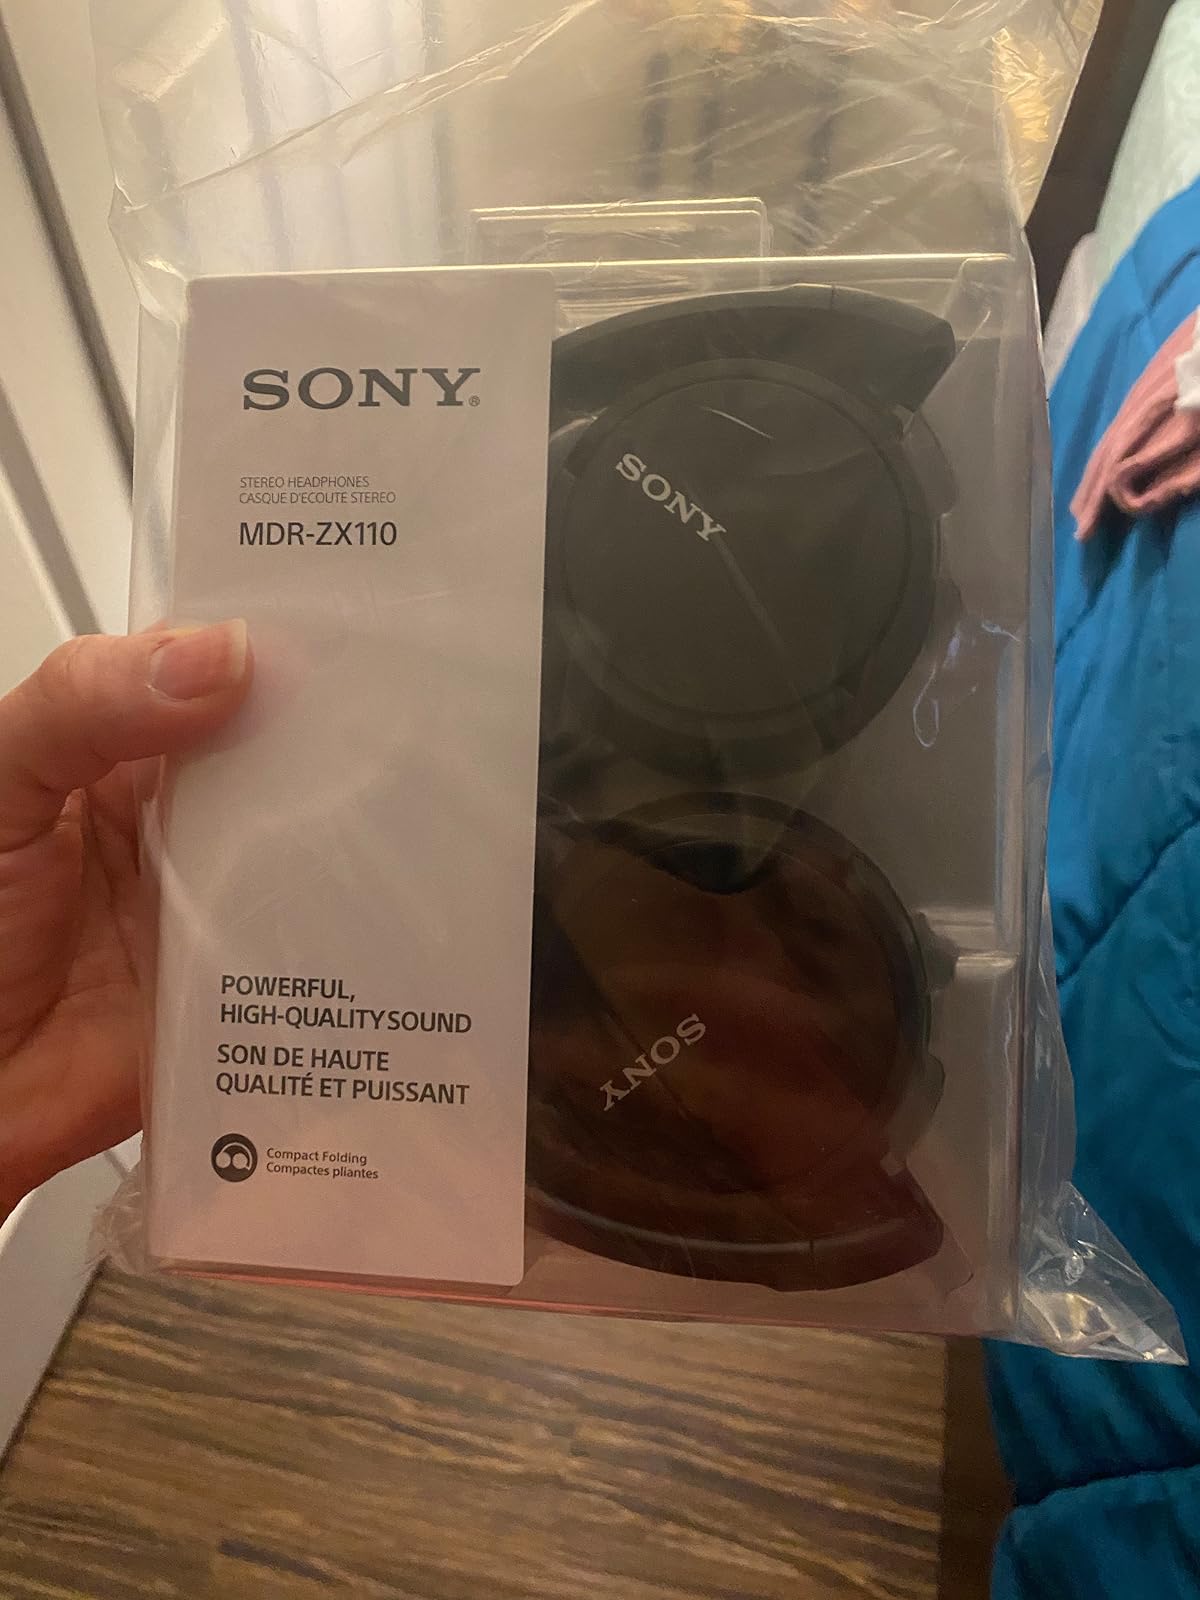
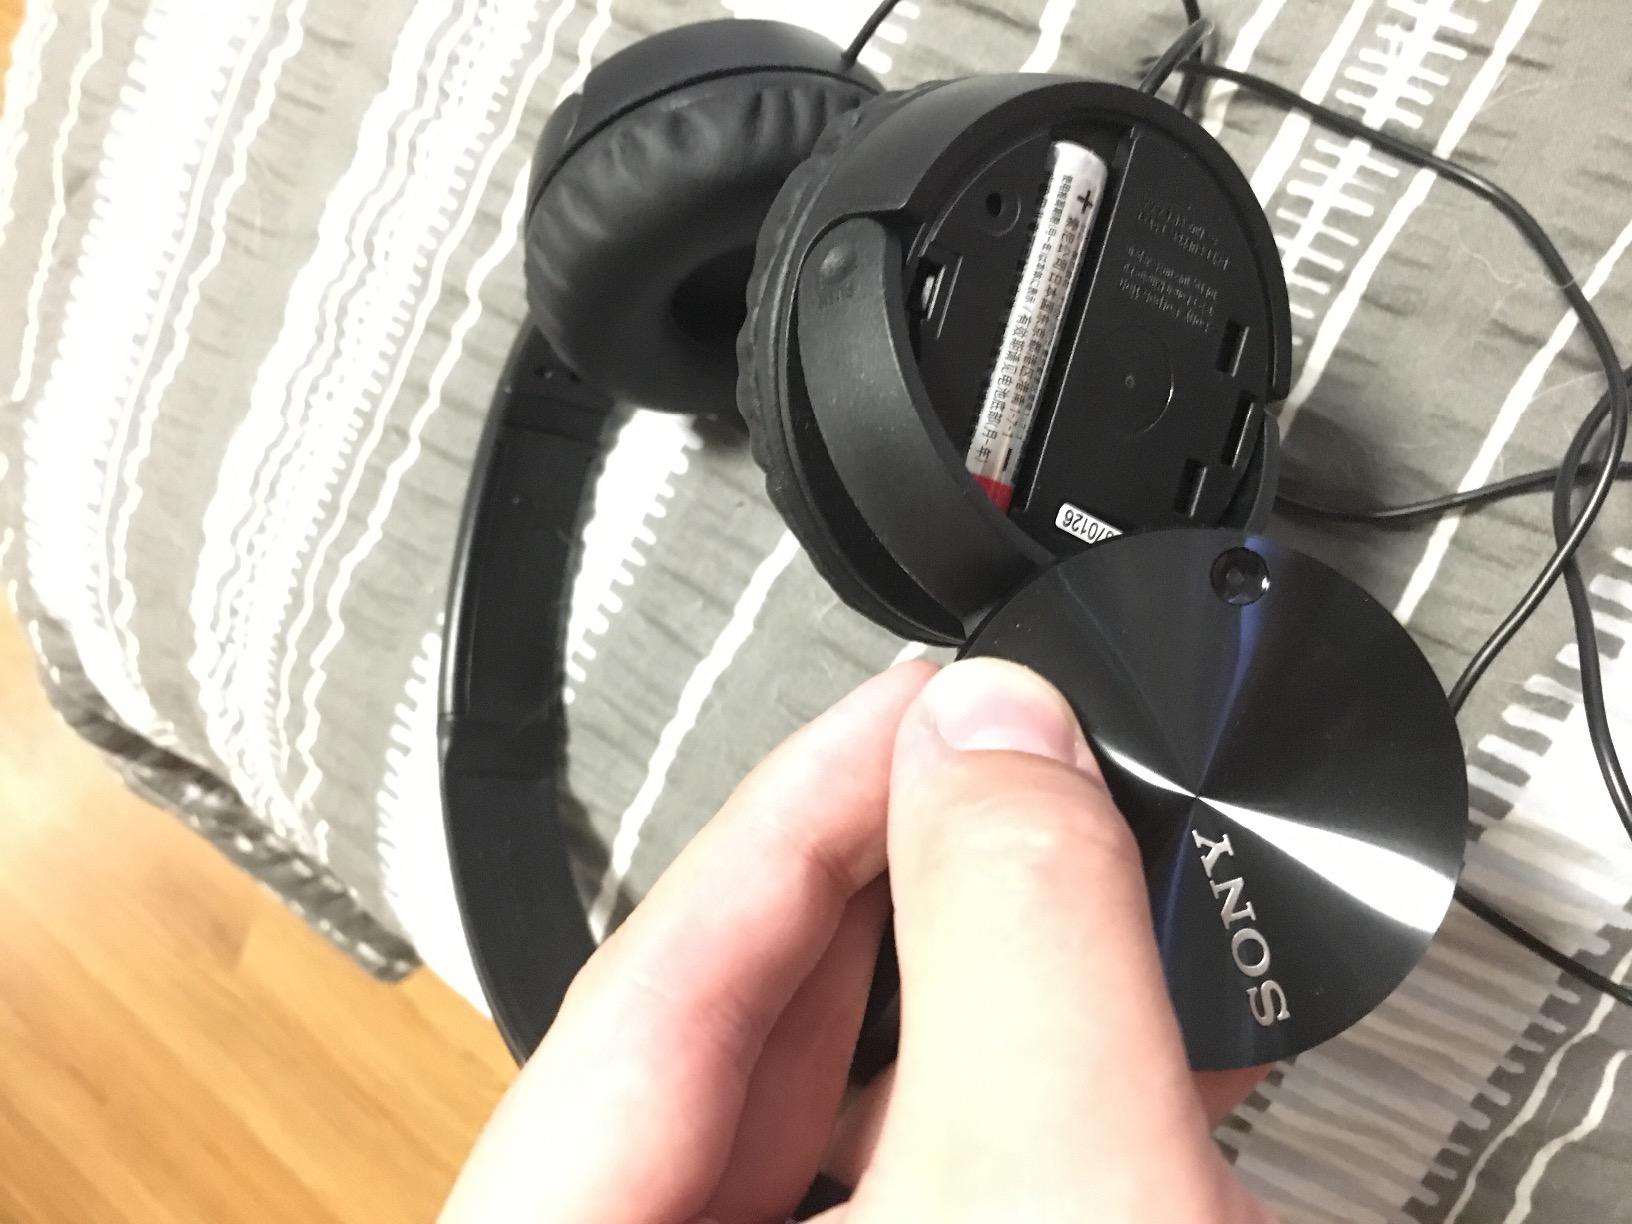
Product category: headphones
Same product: yes